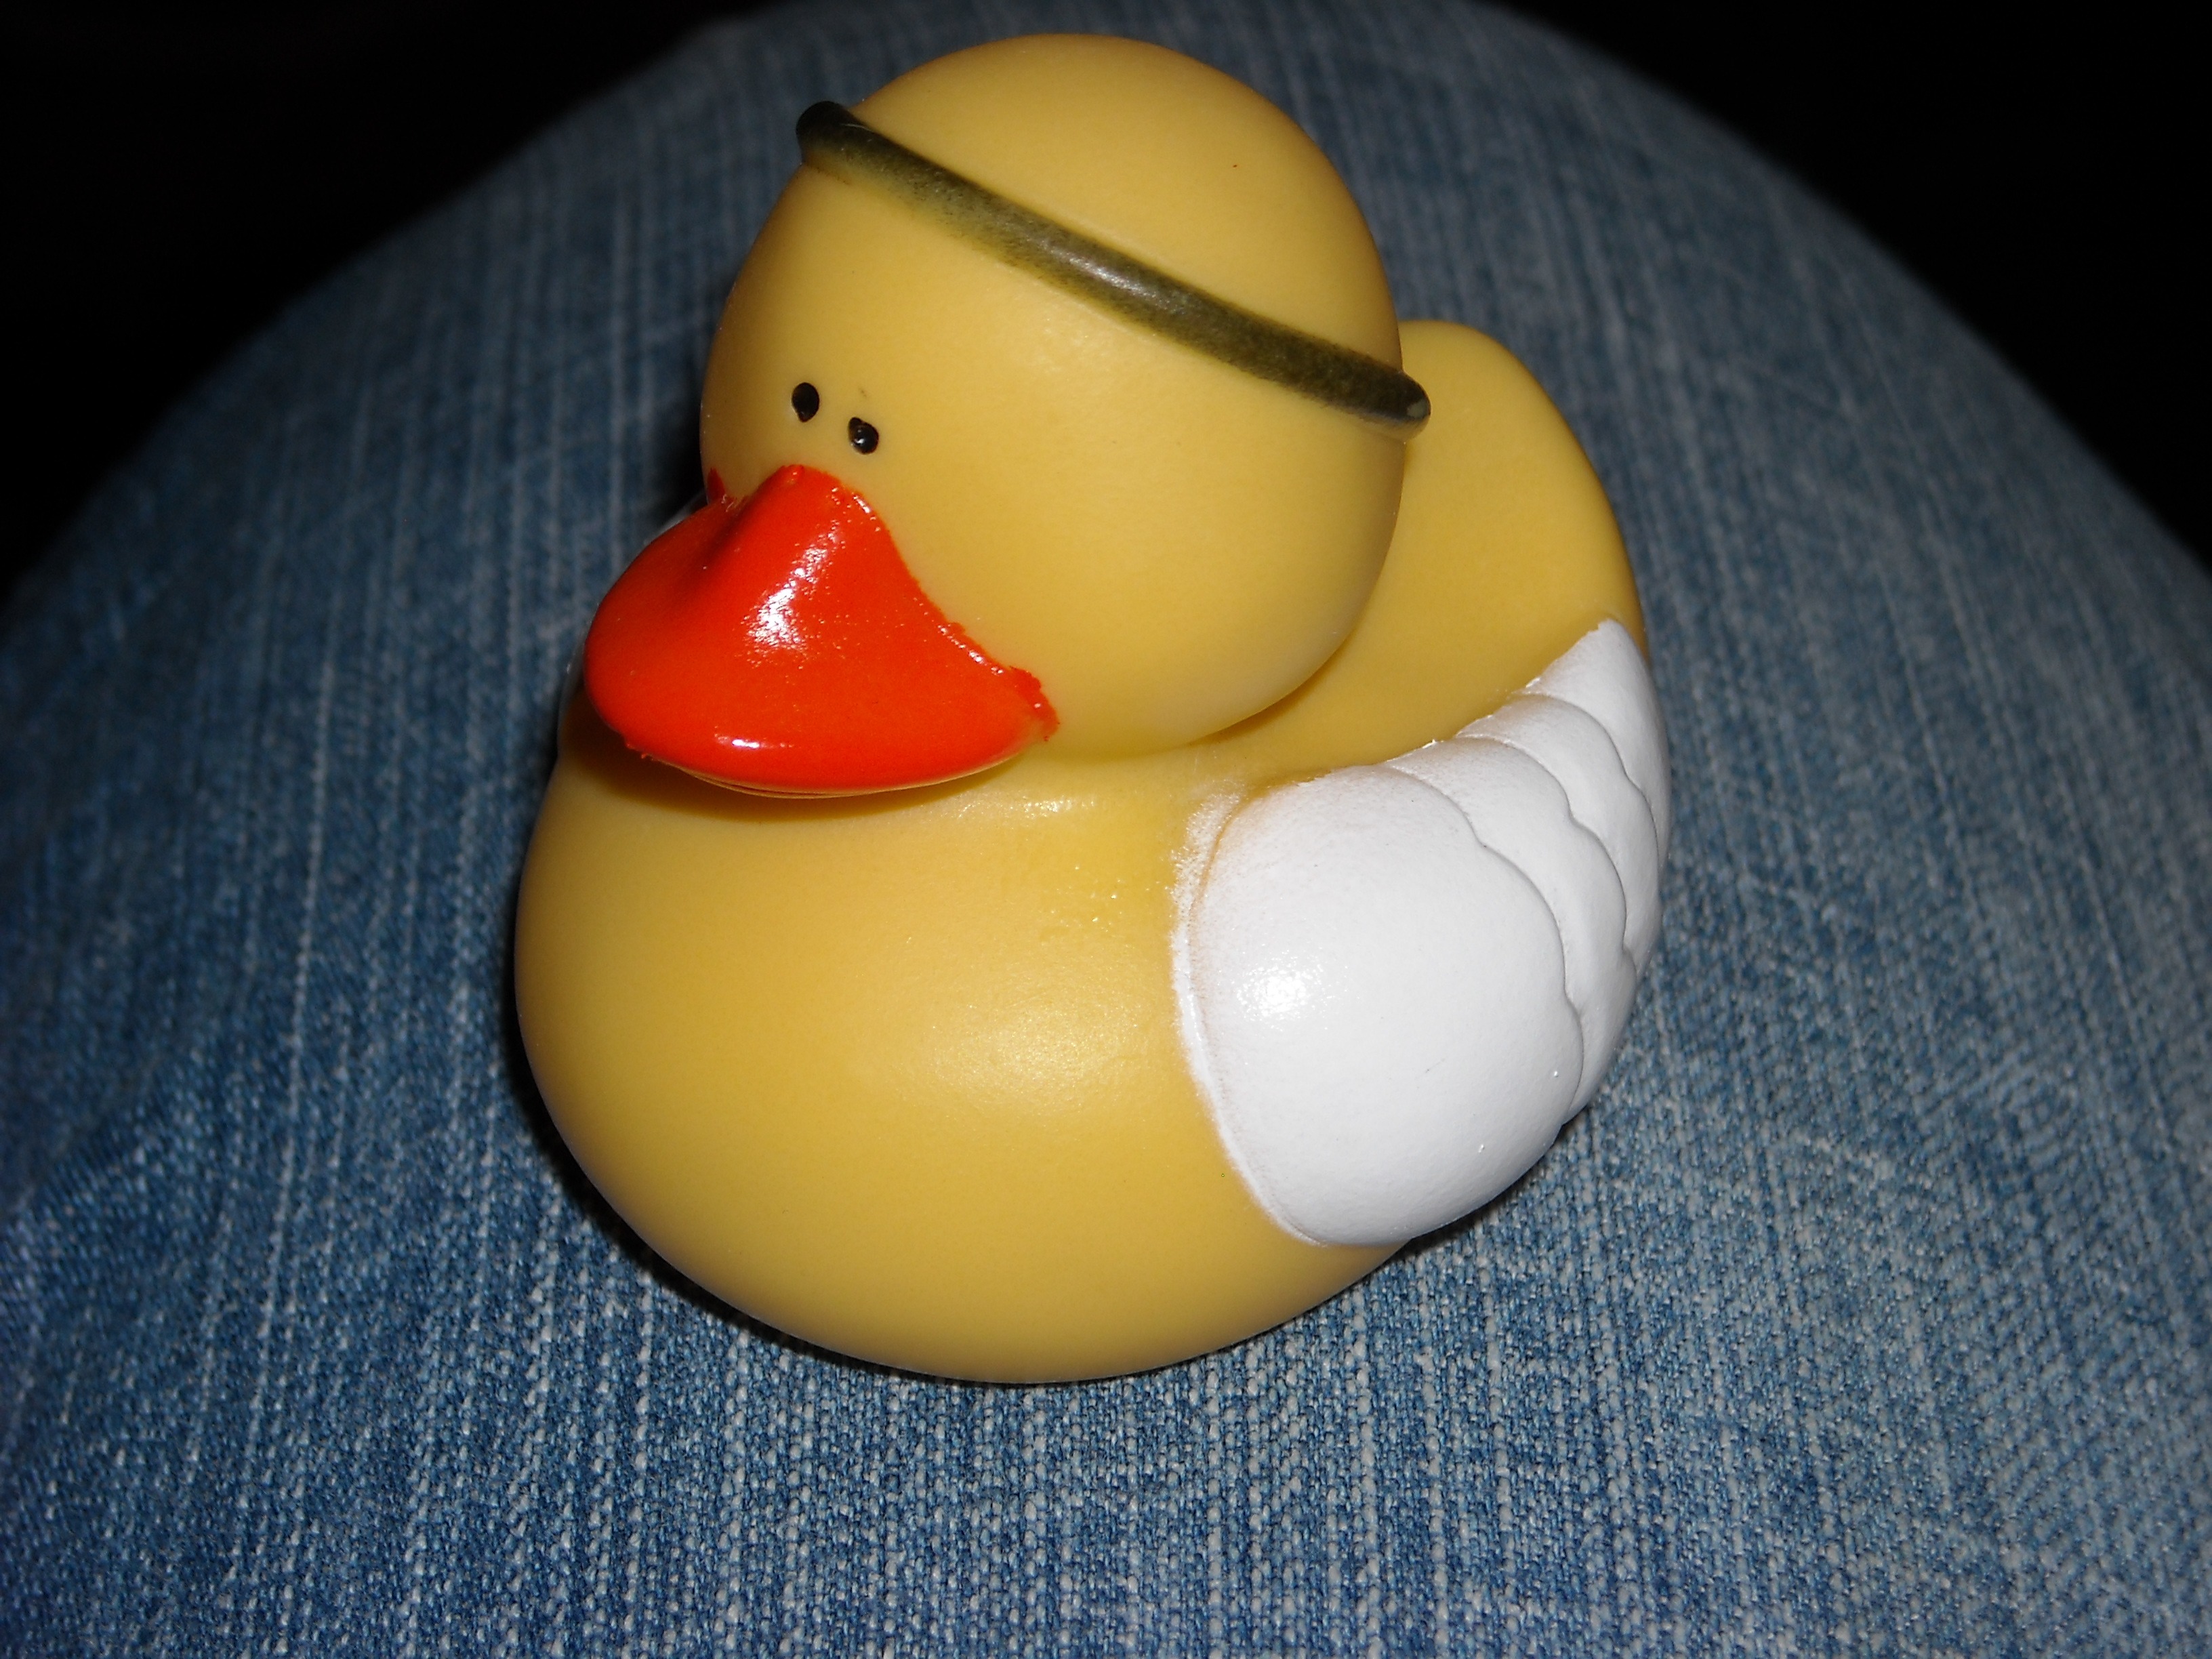
bird, plastic, beak, floating, float, yellow, toy, childhood, bathtub, close up, duck, duckling, vertebrate, bath, waterfowl, water bird, sweetness, macro photography, ducky, rubber duck, plaything, ducks geese and swans, duckie